Tactical Manager

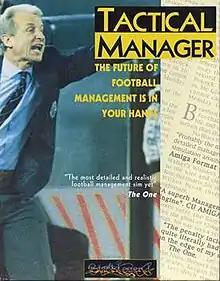
Cover art featuring Giovanni Trapattoni

Tactical Manager is a football management simulator video game for the Amiga, Atari ST, and DOS platforms. It was developed by Camy Maertens of the then-defunct Essex-based UK developer "Talking Birds" and published by Black Legend Software in 1994.